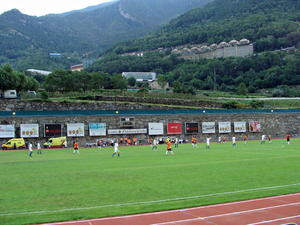
L'Estadi comunal d'Andorre-la-Vieille est un stade à multi-usages basé à Andorre-la-Vieille, en Andorre. Il est principalement utilisé pour les rencontres de football. Le stade possède également une piste d'athlétisme.